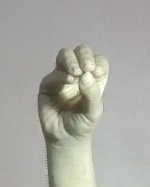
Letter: ha